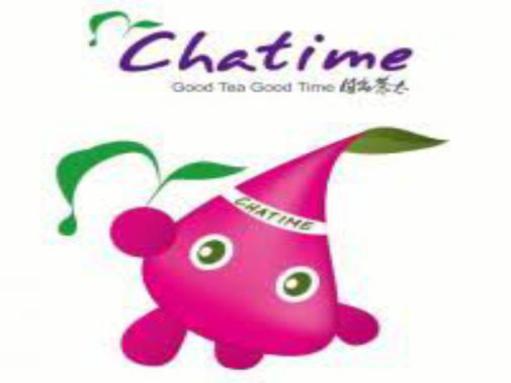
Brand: chatime
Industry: Food